King of Mann

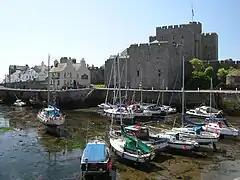
Castle Rushen, Castletown, Isle of Man, the stronghold on the island of the Kings and Lords of Mann

The King of Mann was the title taken between 1237 and 1504 by the various rulers, both sovereign and suzerain, over the Kingdom of Mann – the Isle of Man which is located in the Irish Sea, at the centre of the British Isles. Since 1504, the head of state has been known as the Lord of Mann.